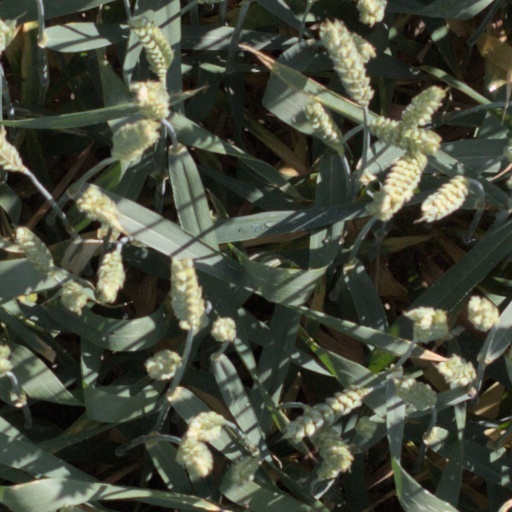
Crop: wheat